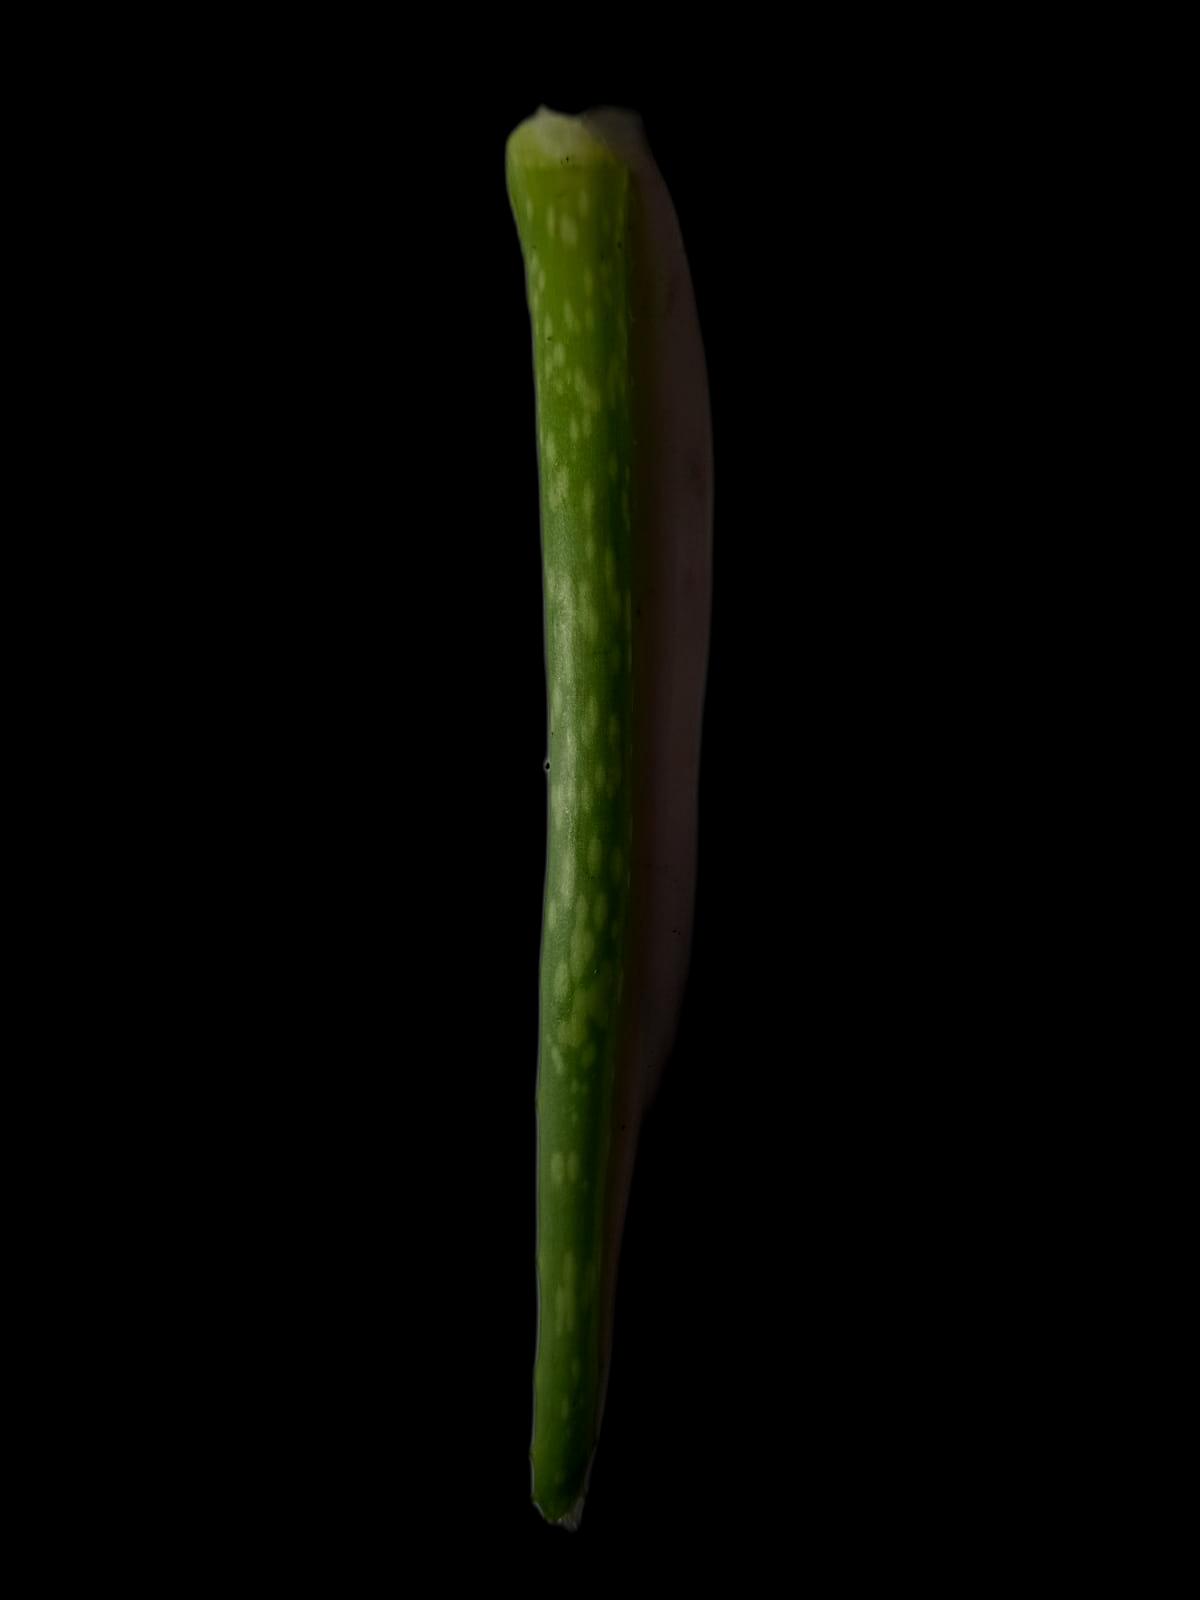
Plant: Aloe Vera